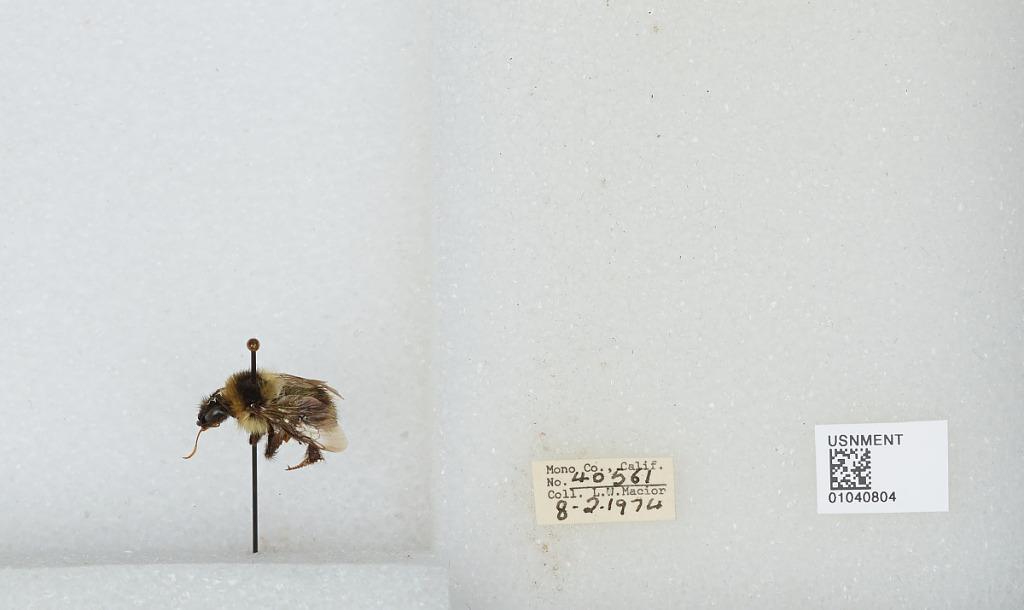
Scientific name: Bombus (Cullumanobombus) rufocinctus Cresson
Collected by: L. Macior
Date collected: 1974-8-2
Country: United States
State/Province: California
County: Mono
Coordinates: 37.92, -118.87